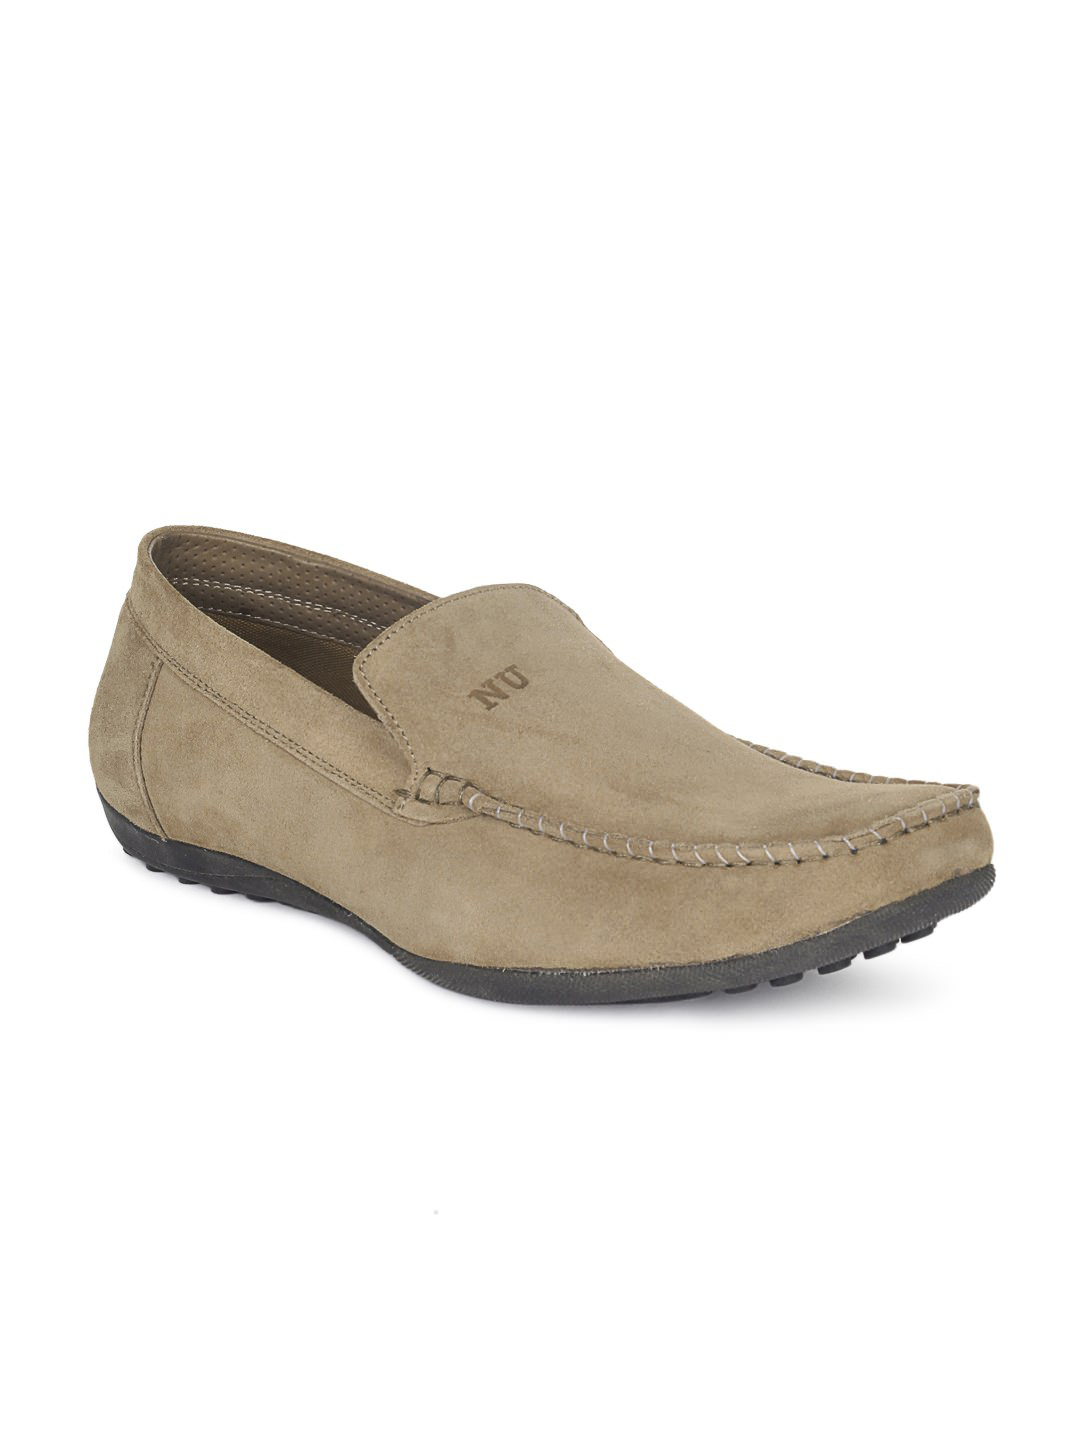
Numero Uno Men's Brown Funk Shoe
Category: Footwear / Shoes / Casual Shoes
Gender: Men
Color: Brown
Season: Fall 2012
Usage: Casual